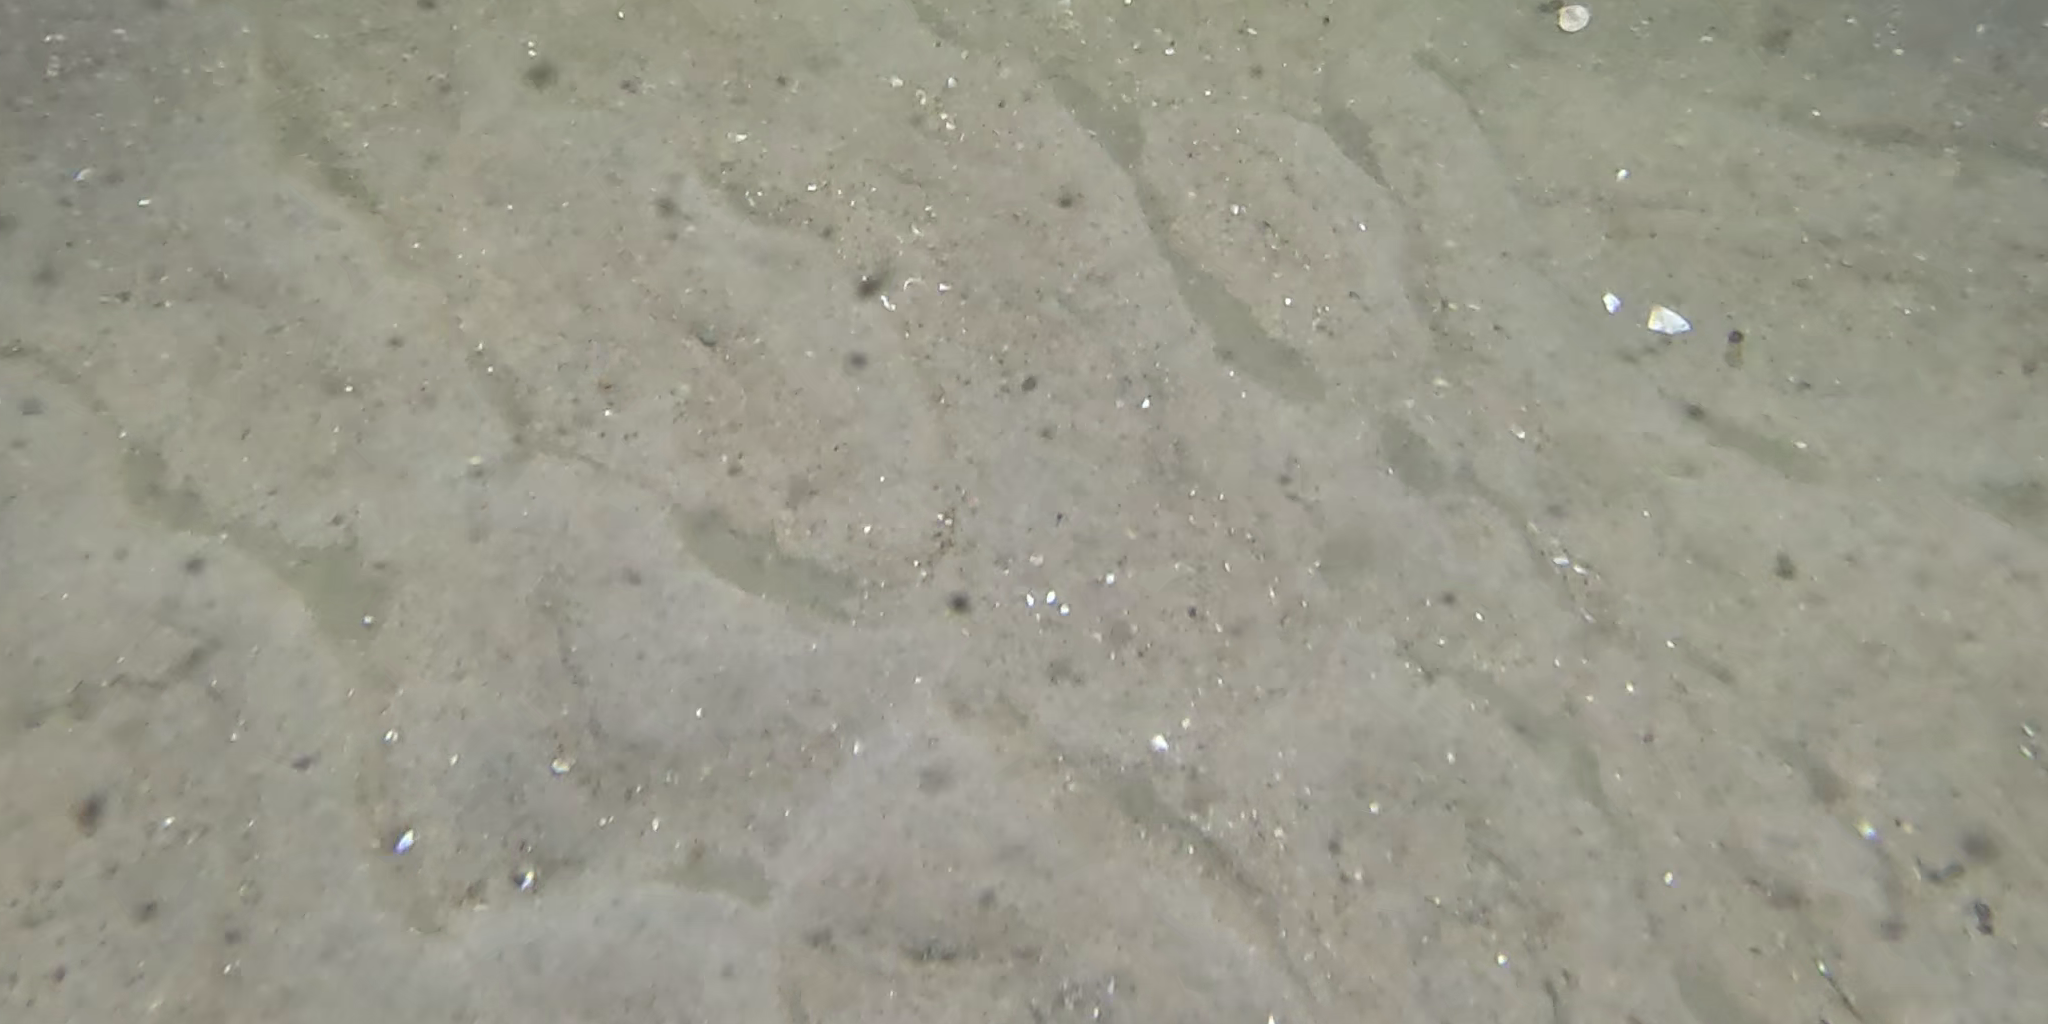
Seabed habitat: sand